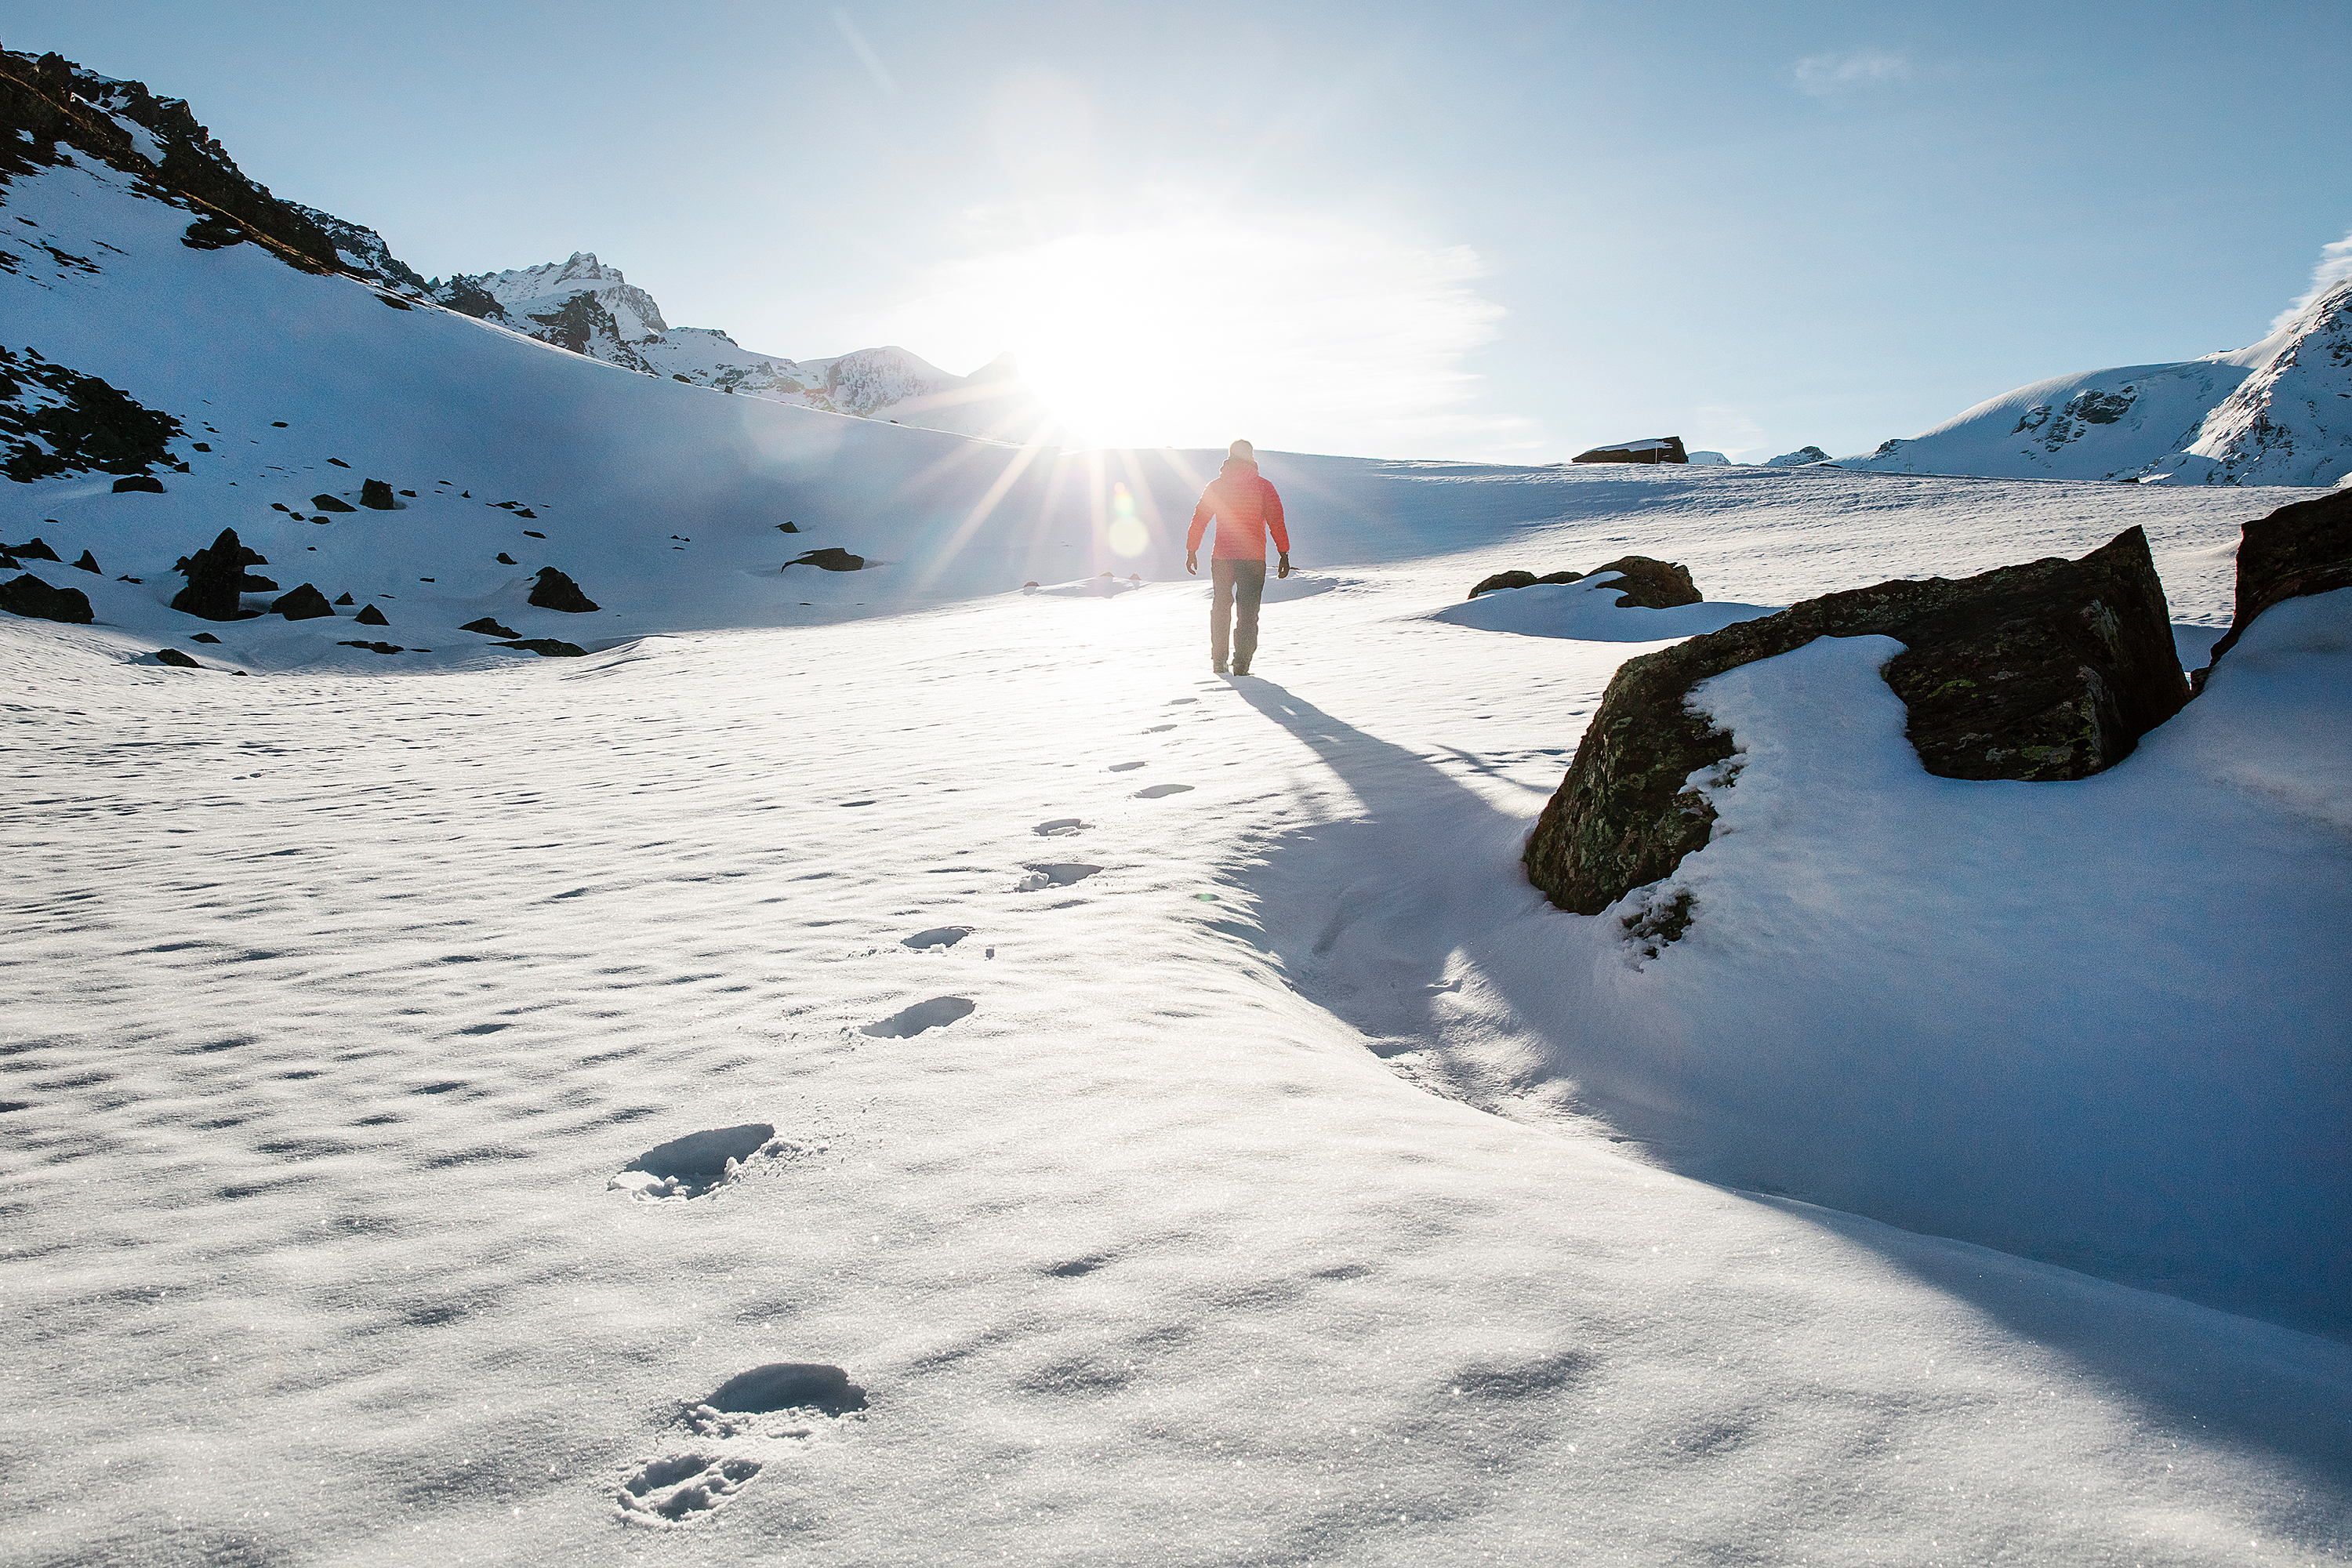
mountain, snow, winter, mountain range, ice, weather, arctic, season, winter sport, alps, ski, piste, ski touring, arctic ocean, ski mountaineering, ski equipment, mountainous landforms, geological phenomenon